Sabil (fountain)

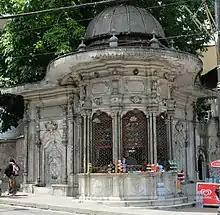
The sebil-fountain of Abdülhamid I, a historic sebil in Istanbul dating from 1777. It includes both an actual sebil (the curved kiosk with windows) and two wall fountains with taps ( in Turkish) on either side.

A sabil or sebil is a small kiosk in the Islamic architectural tradition where water is freely dispensed to members of the public by an attendant behind a grilled window. The term is sometimes also used to refer to simple unmanned fountains with a tap for drinking water, though other names often exist for such fountains (such as in Turkish).